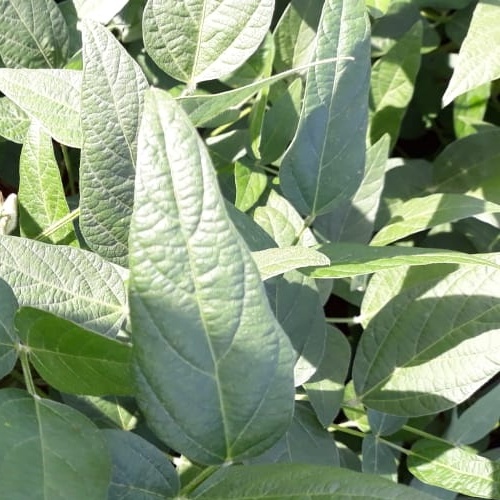
Label: Healthy